Exeter City Fire Brigade

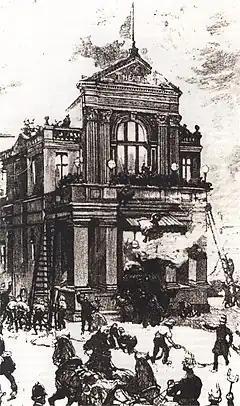
The Exeter Theatre Royal fire, with firefighters from the West of England Insurance brigade trying to fight the fire

On 5 September 1887, a fire broke out at the Theatre Royal, Exeter during a performance. The fire spread quickly, and caused panic and crushing amongst the audience, particularly those in the gallery – the highest level in the theatre – and design shortcomings in the building meant that they did not have sufficient escape routes.